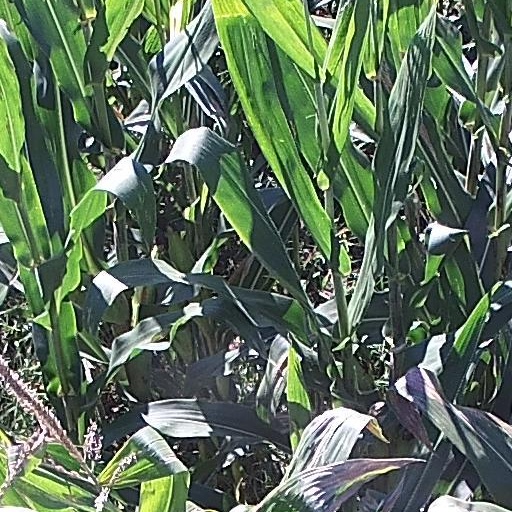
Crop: maize; corn